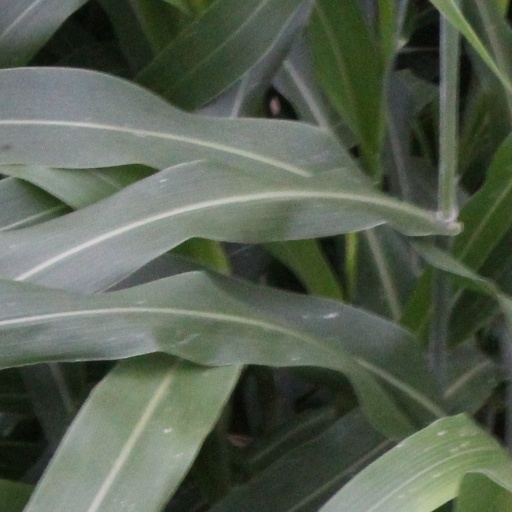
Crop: sorghum